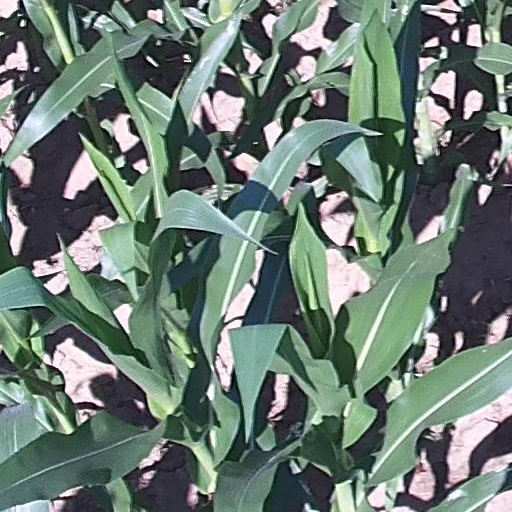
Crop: maize; corn